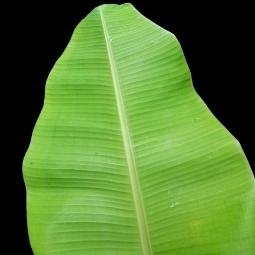
Label: Healthy